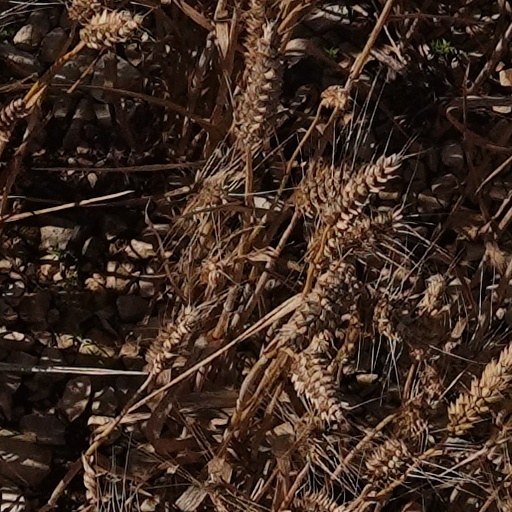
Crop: wheat